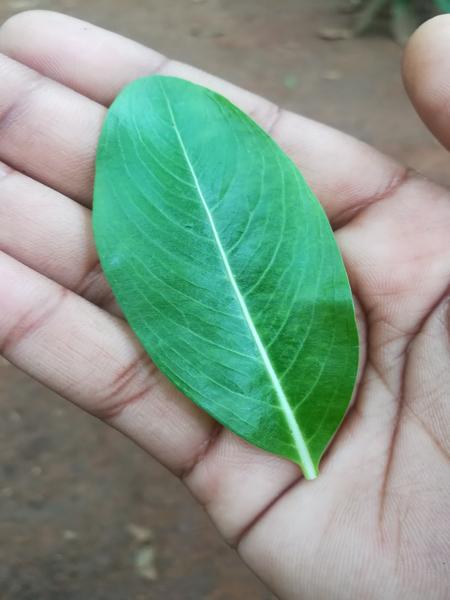
Plant: Catharanthus